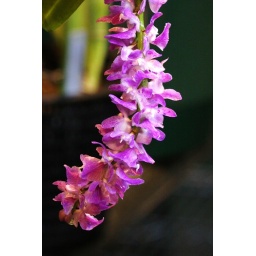
Aerides multiflora blooms, more pictures of flora and fauna in my garden today.